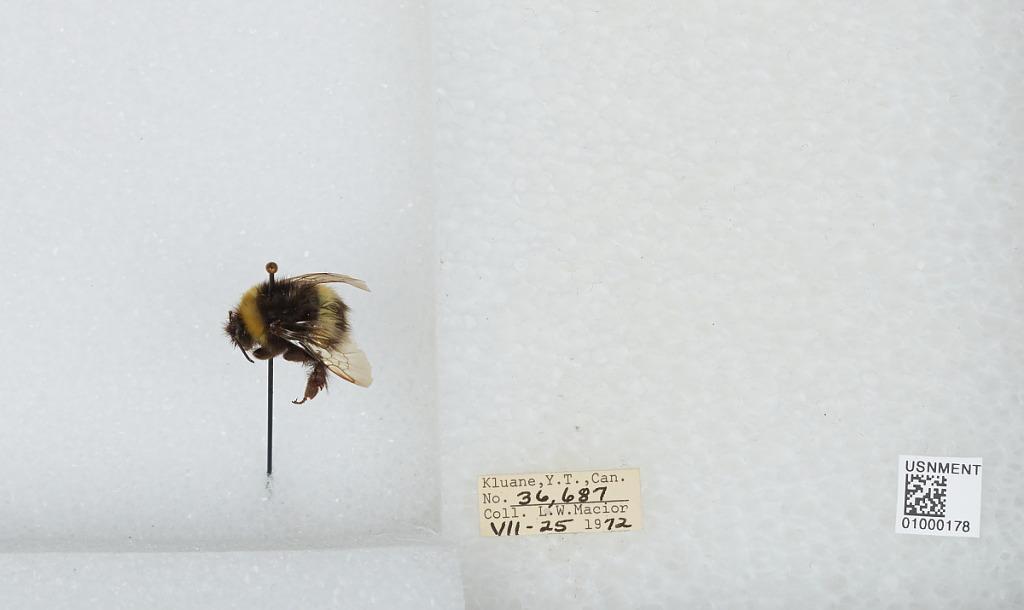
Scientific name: Bombus (Bombus) lucorum (Linnaeus)
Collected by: L. Macior
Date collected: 1972-7-25
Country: Canada
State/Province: Yukon Territory
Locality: Kluane
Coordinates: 60.75, -139.5